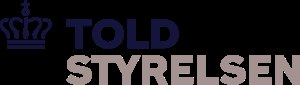
Toldstyrelsen
Officielt logo for Toldstyrelsen
Toldstyrelsen er en dansk styrelse, der er en del af Skatteforvaltningen under Skatteministeriet. Skatteministeriets koncern består af et departementet og ti specialiserede styrelser.